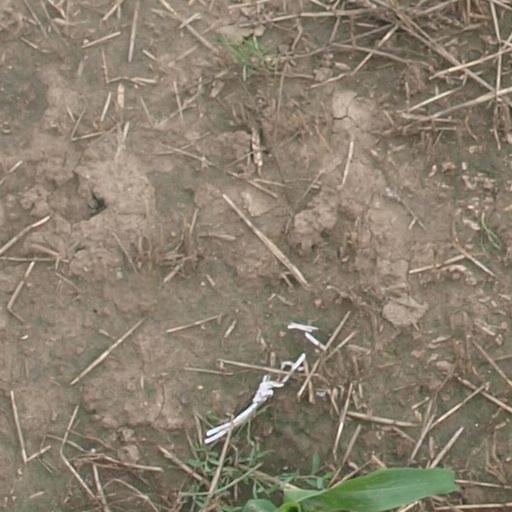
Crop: maize; corn